2002 FIFA World Cup (video game)

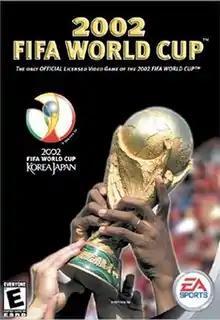
North American PC cover art

2002 FIFA World Cup, sometimes known as FIFA World Cup 2002, is the second EA Sports official World Cup video game and tie-in to the 2002 FIFA World Cup, released for GameCube, Microsoft Windows, PlayStation, PlayStation 2 and Xbox. It was developed by EA Canada and Creations, with Intelligent Games assisting the development of the PC and sixth-generation console versions, with additional assistance from Tose Software for the GameCube version. The game was published by EA Sports in North America and Europe and published by Electronic Arts Square in Japan. The GameCube version was a launch title for the system in Europe.